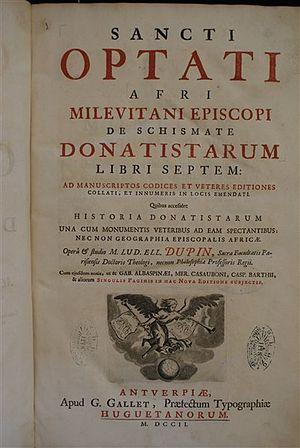
Optat de Mileve Edition de Du Pin
Le traité contre les donatistes a été écrit par Optat de Milève.